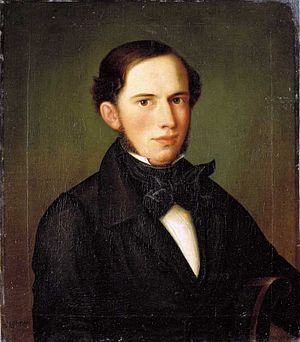
Johan Sebastian Welhaven
Johan Sebastian Welhaven ved Carl Peter Lehmann.
Johan Sebastian Cammermeyer Welhaven var en norsk digter.